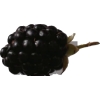
Label: blackberry